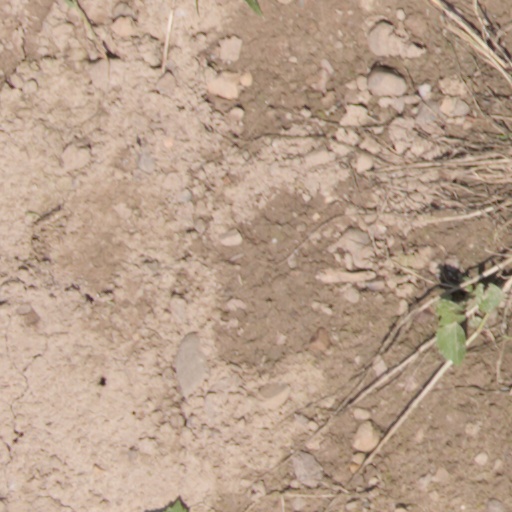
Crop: wheat